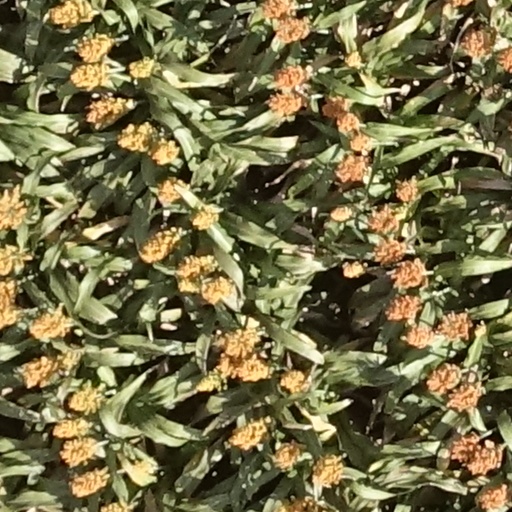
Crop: sorghum